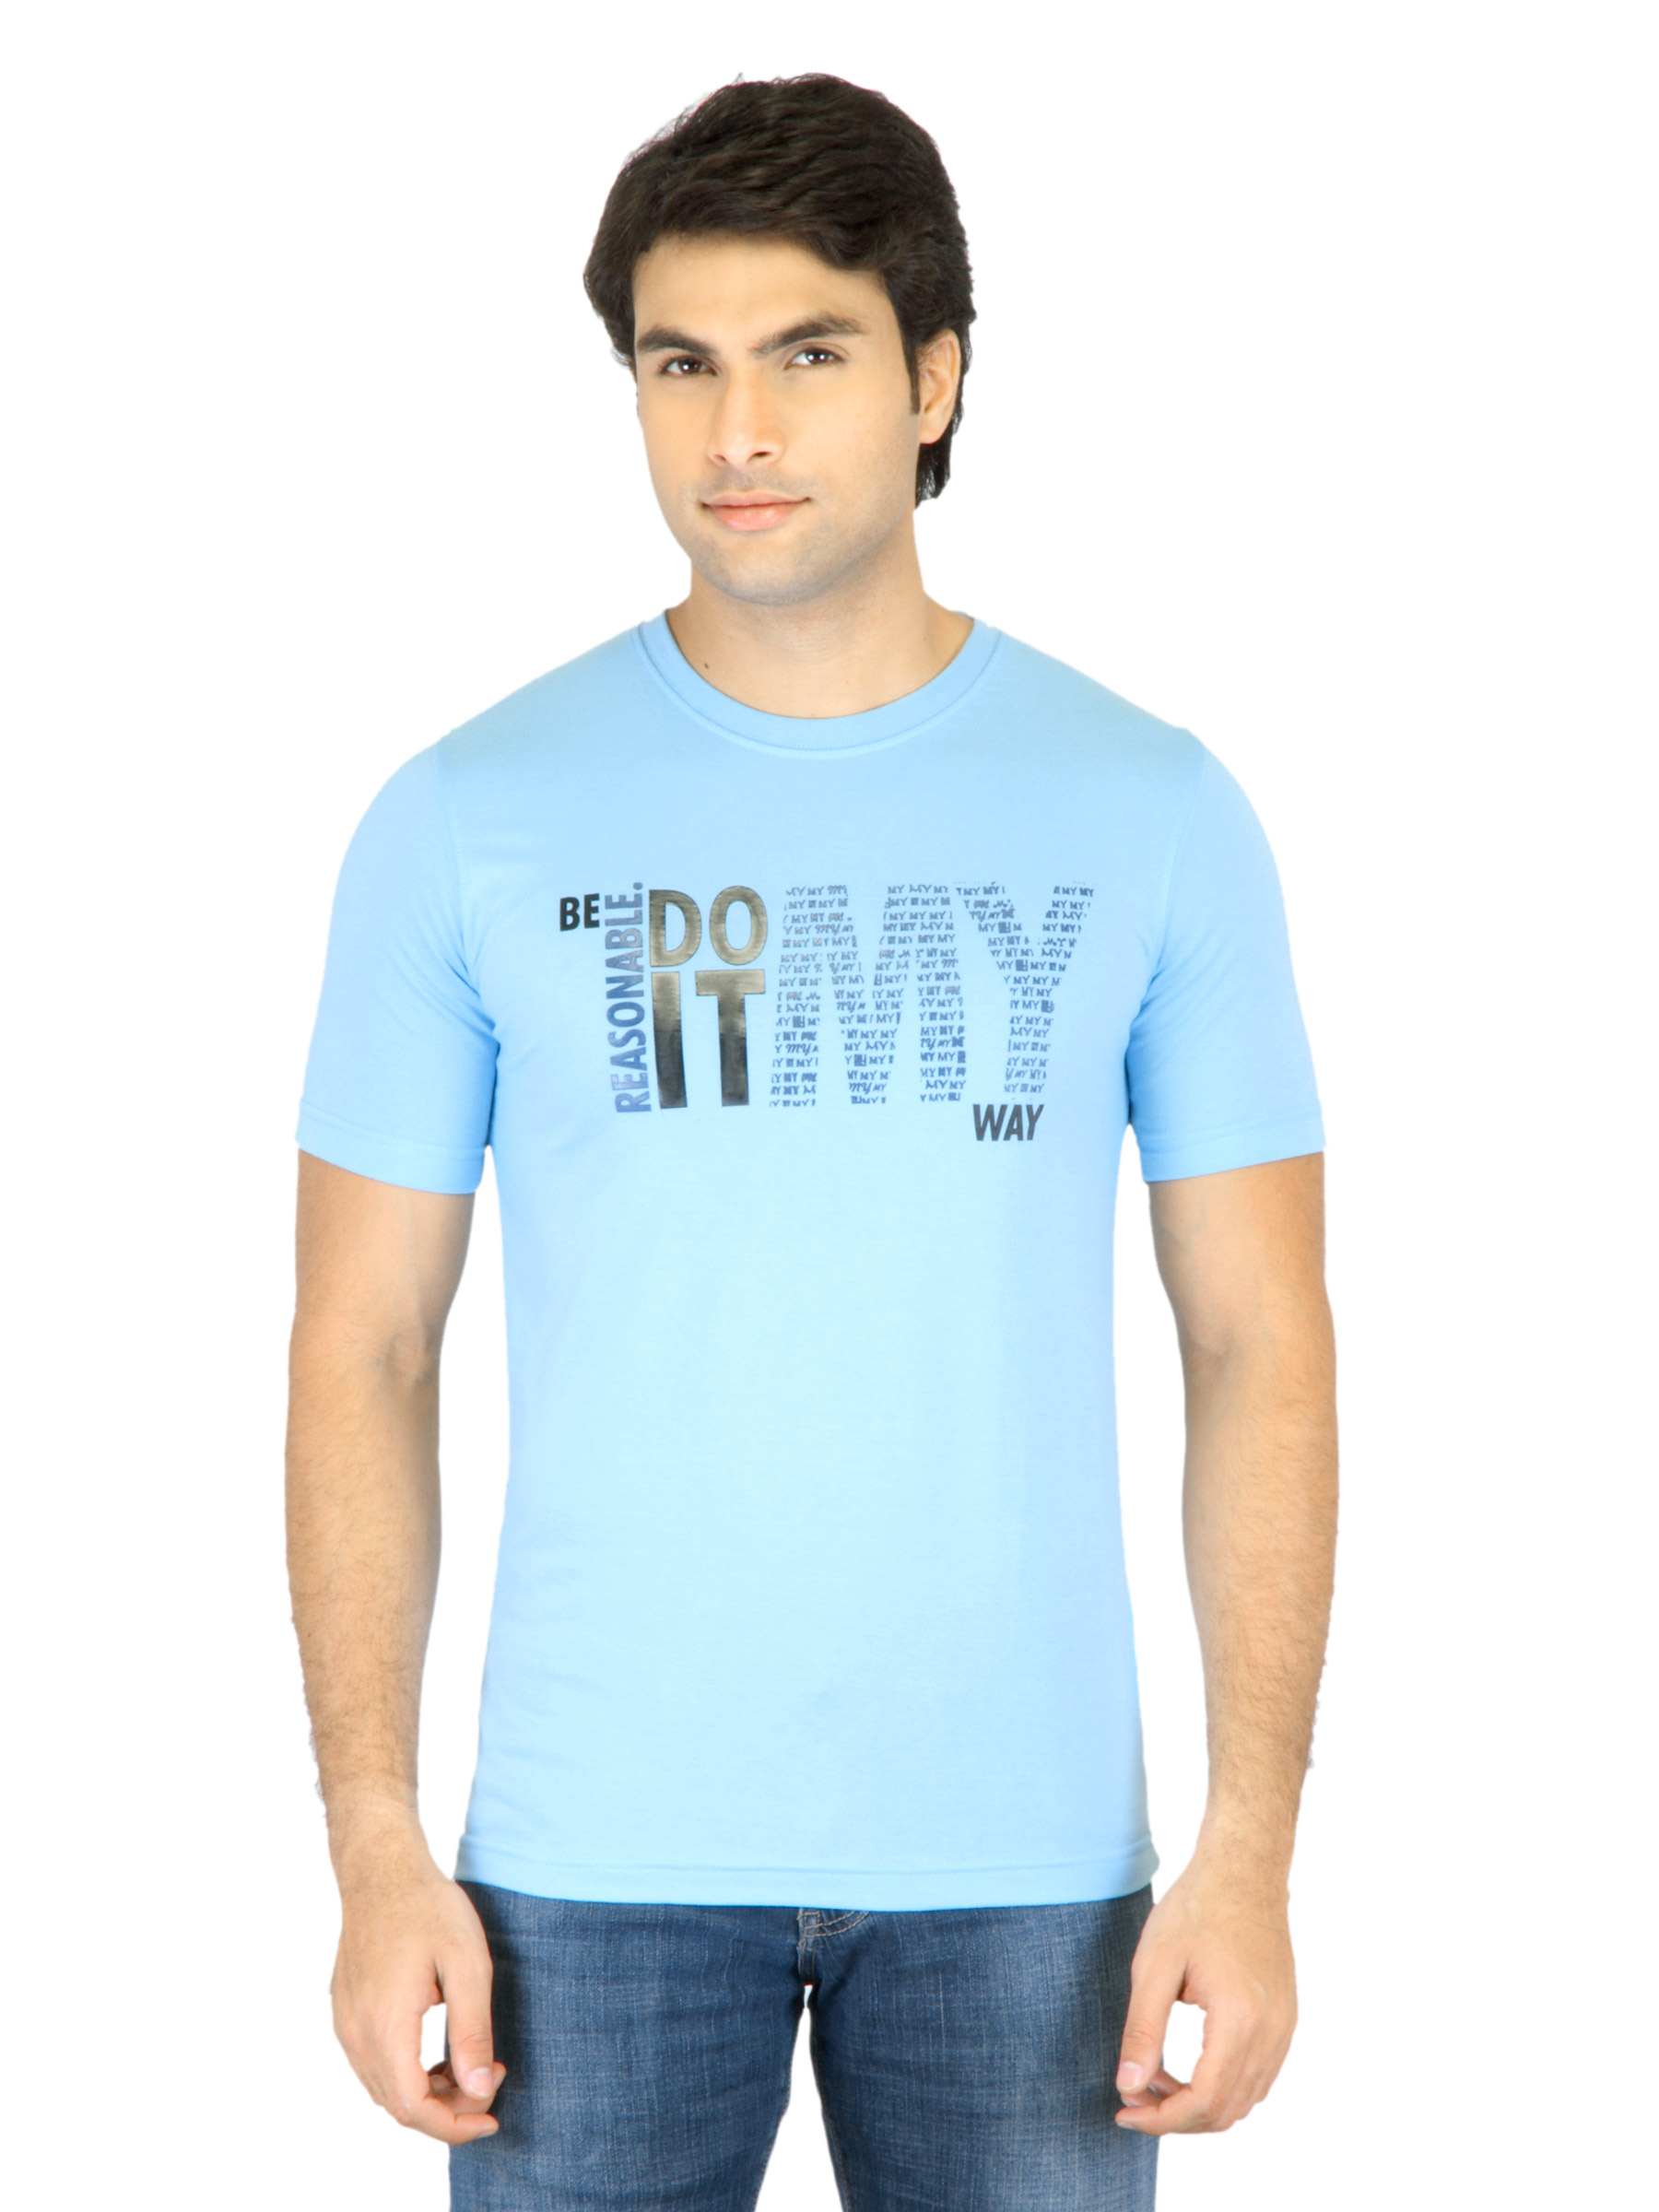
Mark Taylor Men Blue Printed T-shirt
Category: Apparel / Topwear / Tshirts
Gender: Men
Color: Blue
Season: Fall 2011
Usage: Casual